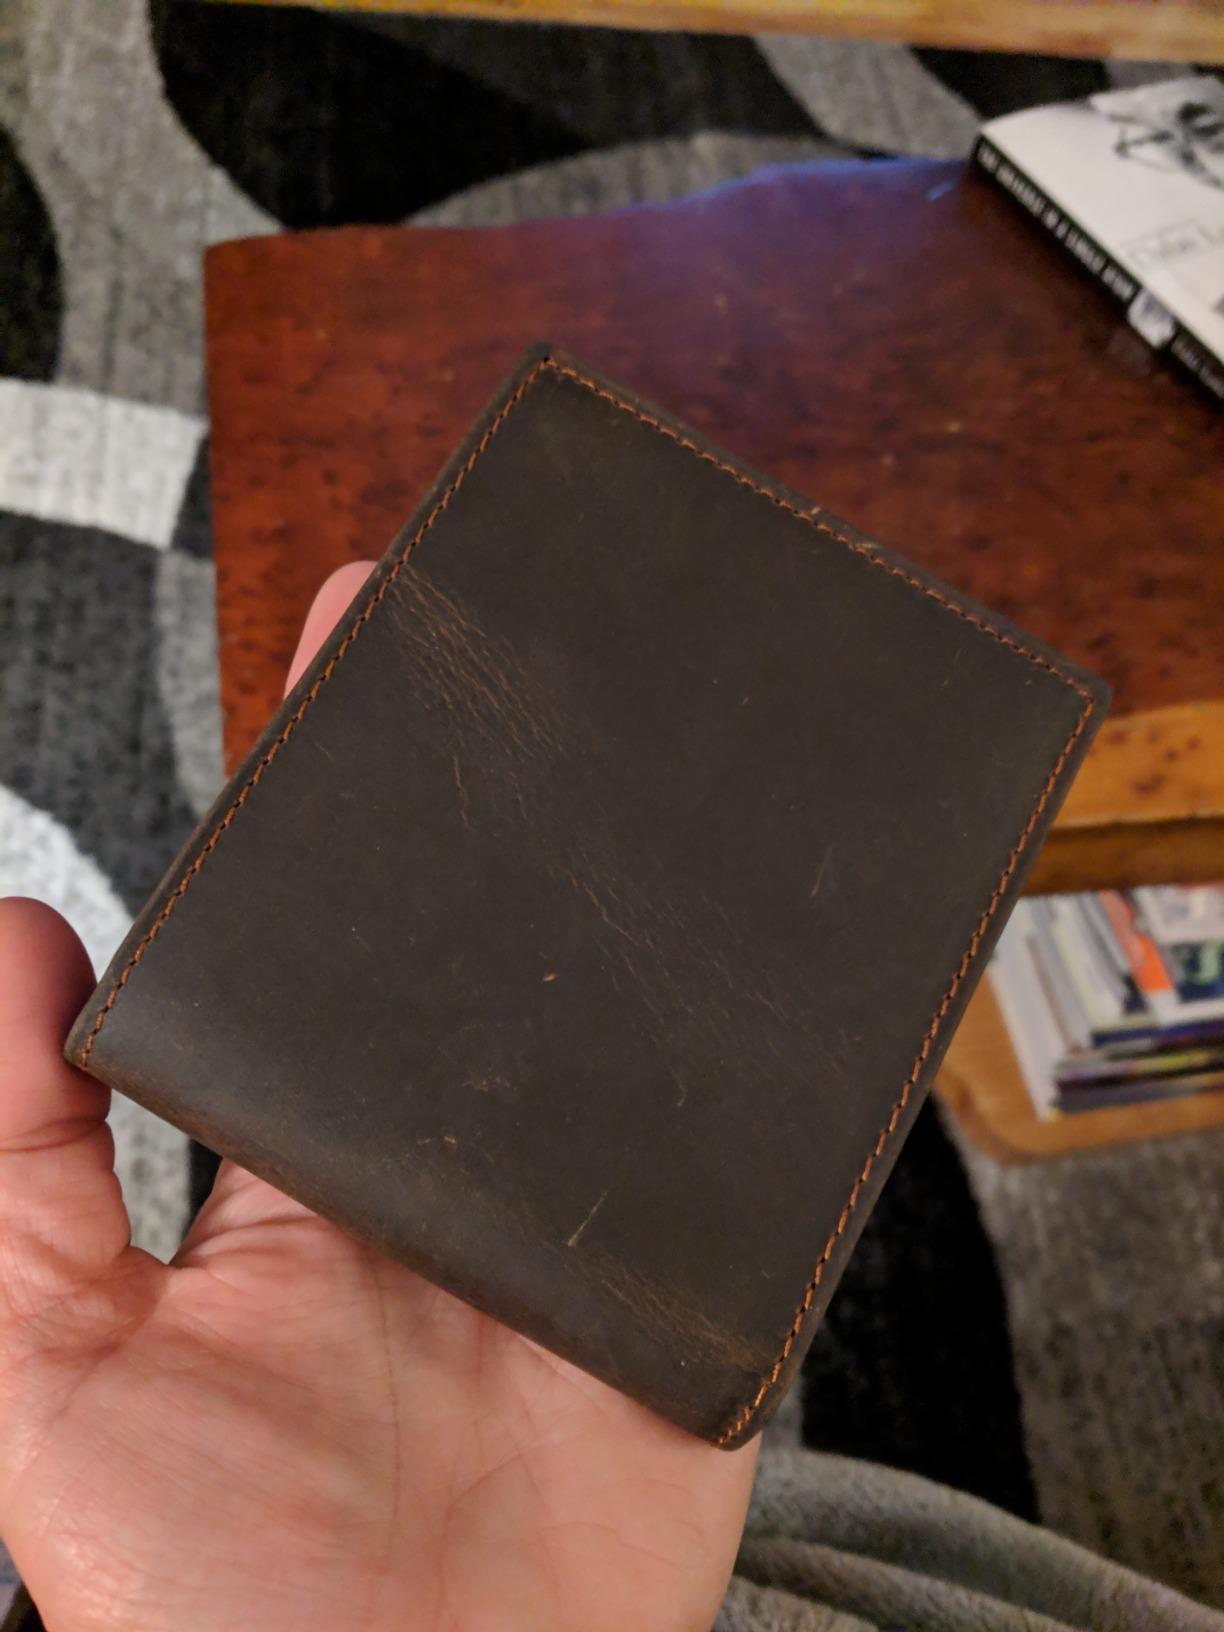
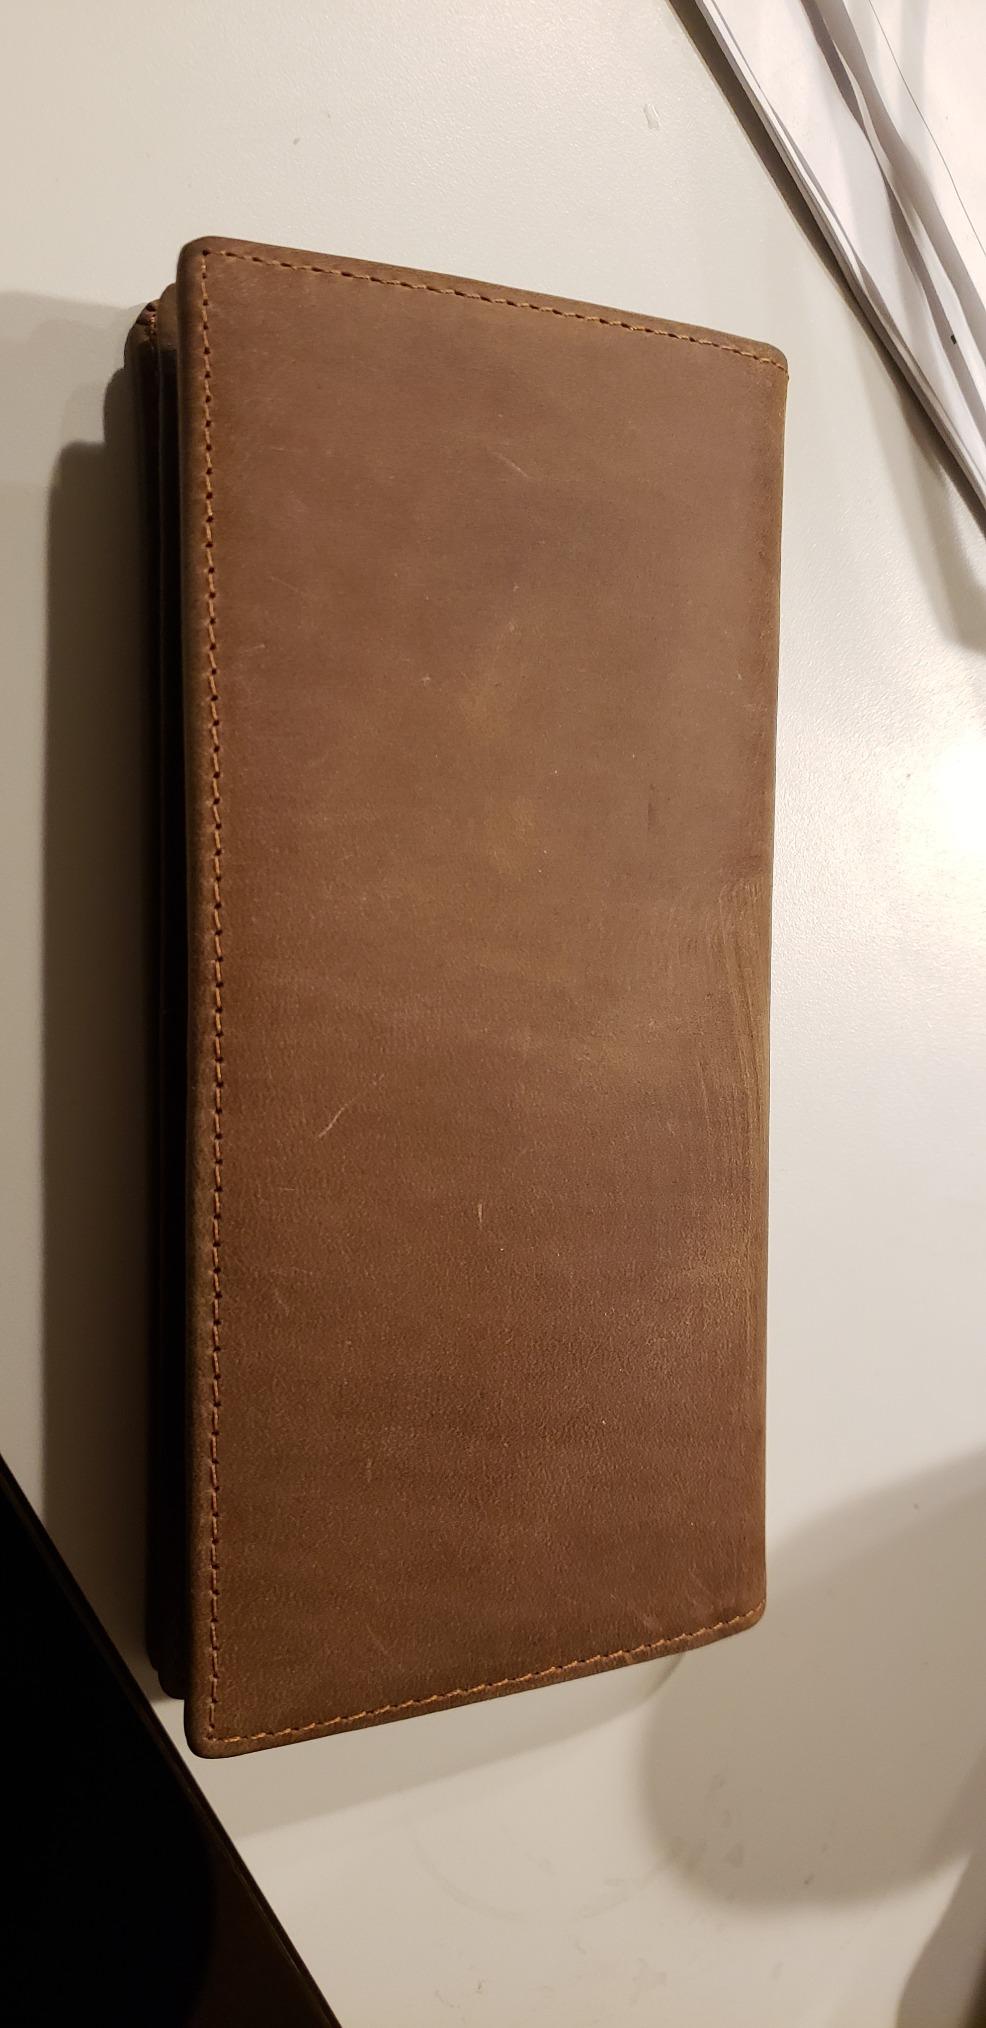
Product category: accessories_wallet
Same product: no